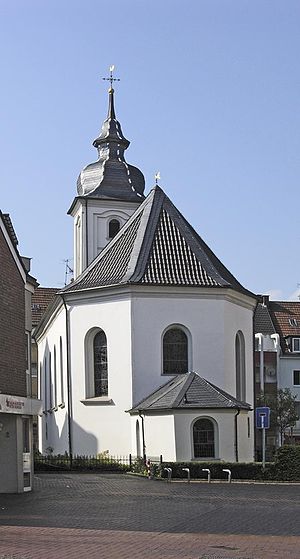
Dinslaken
Kirken i Dinslaken
Dinslaken er en industriby i Tyskland i delstaten Nordrhein-Westfalen med cirka 70.000 indbyggere. Byen ligger ved floden Emscher i kreisen Wesel nordvest i Ruhrområdet, cirka 15 km nord for Duisburg.